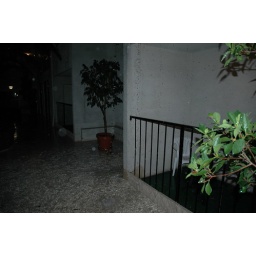
Standing water in the courtyard of my apartment building during the severe rains of Winter/Spring 2005.